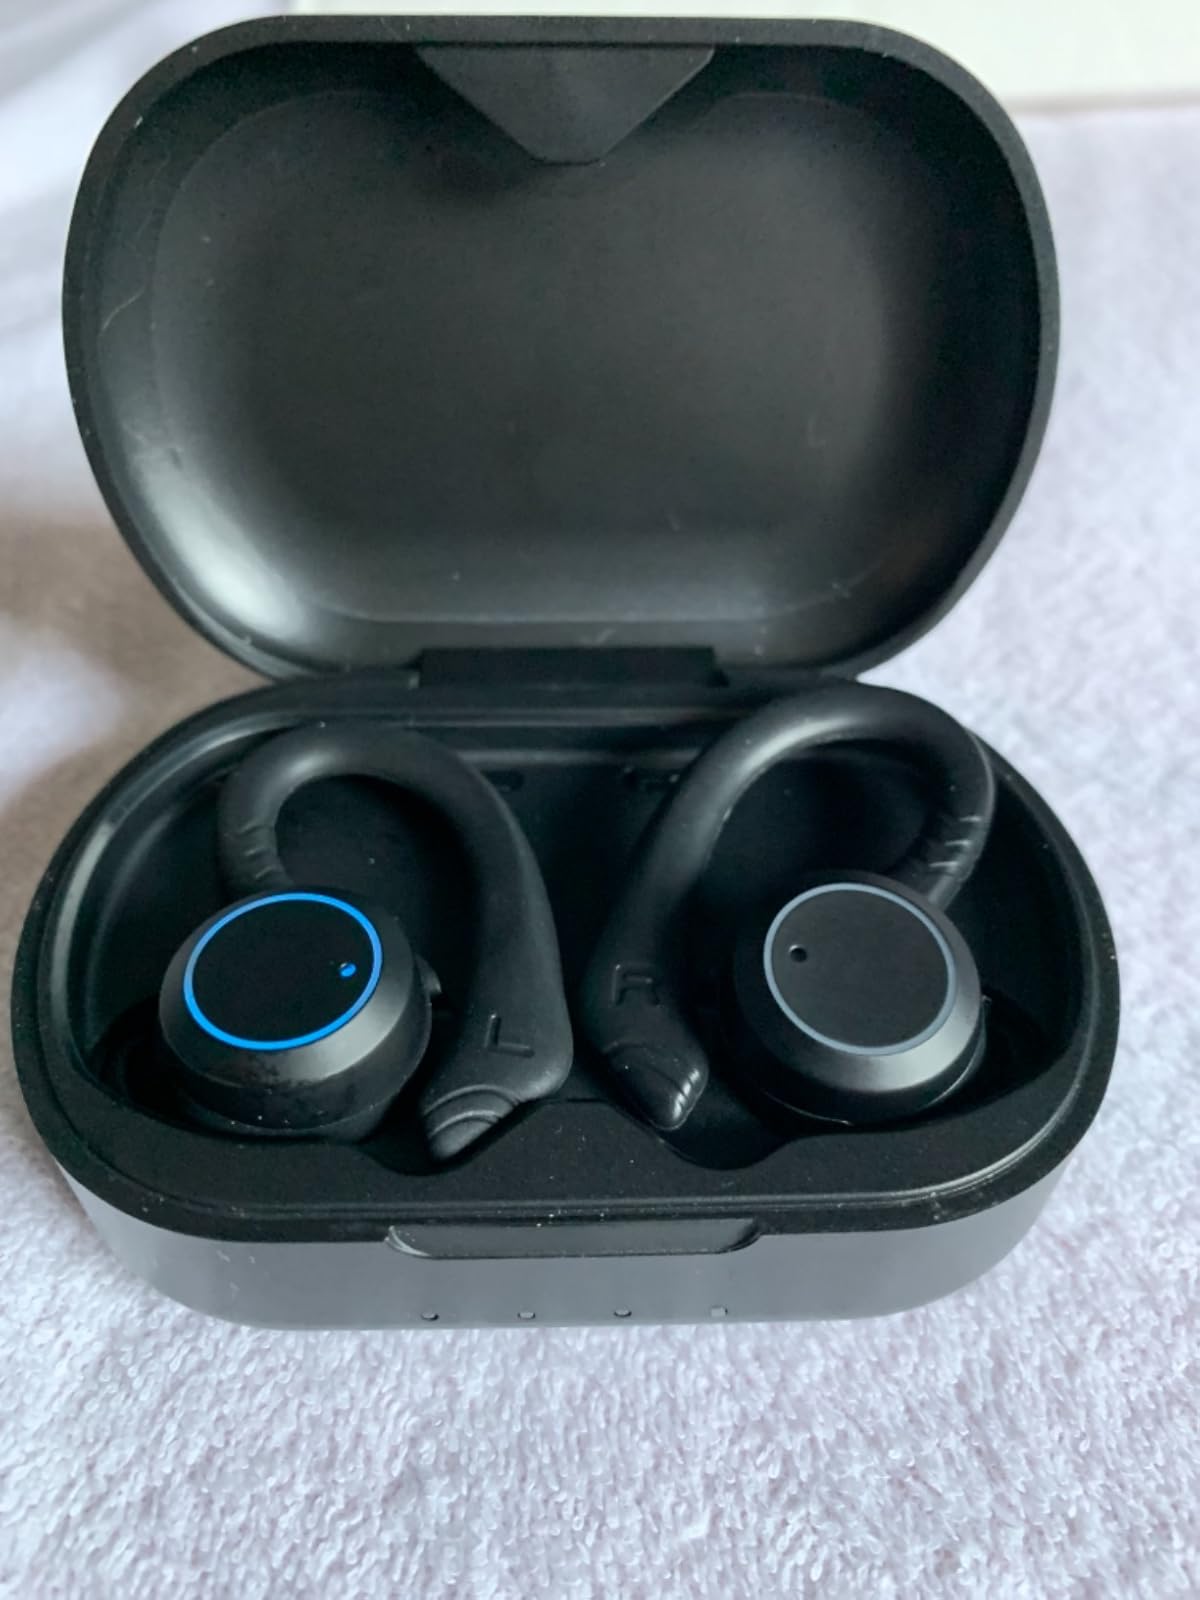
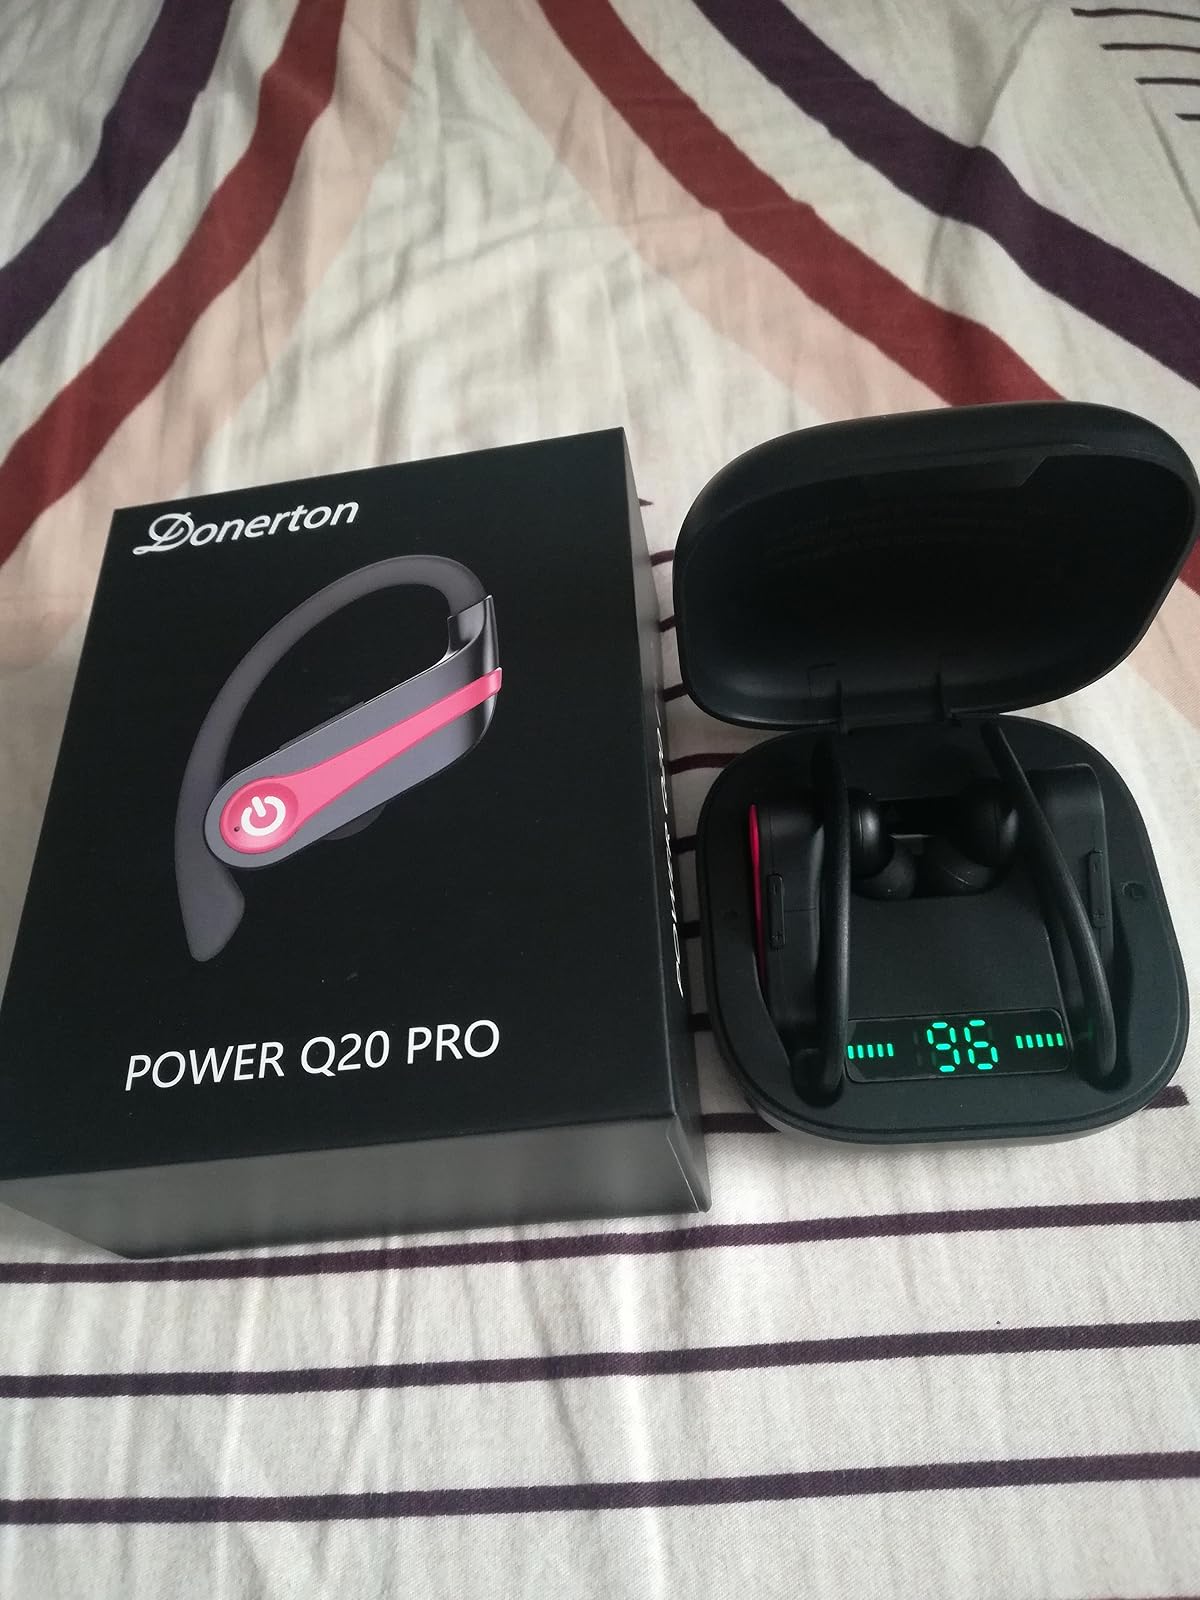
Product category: earbuds
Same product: no